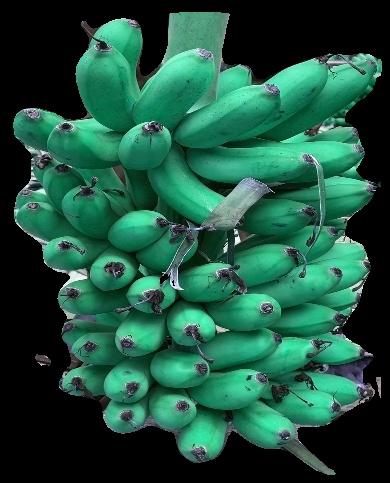
Variety: rasbale
Grade: grade1